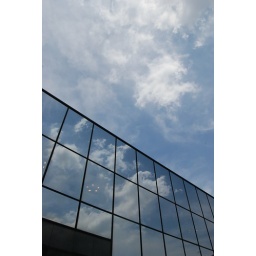
This is the top floor of the Kyoto Train Station.  I love the clouds in the sky and the way the building mirrors it!